Sognolles-en-Montois

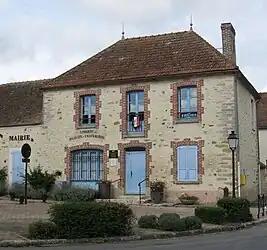
The town hall in Sognolles-en-Montois

Sognolles-en-Montois is a commune in the Seine-et-Marne department in the Île-de-France region in north-central France.